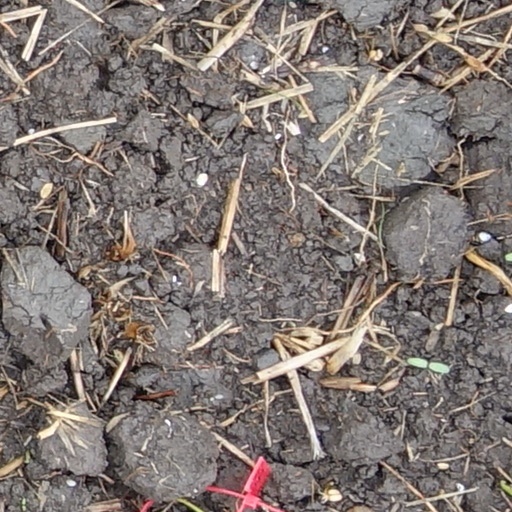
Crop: wheat